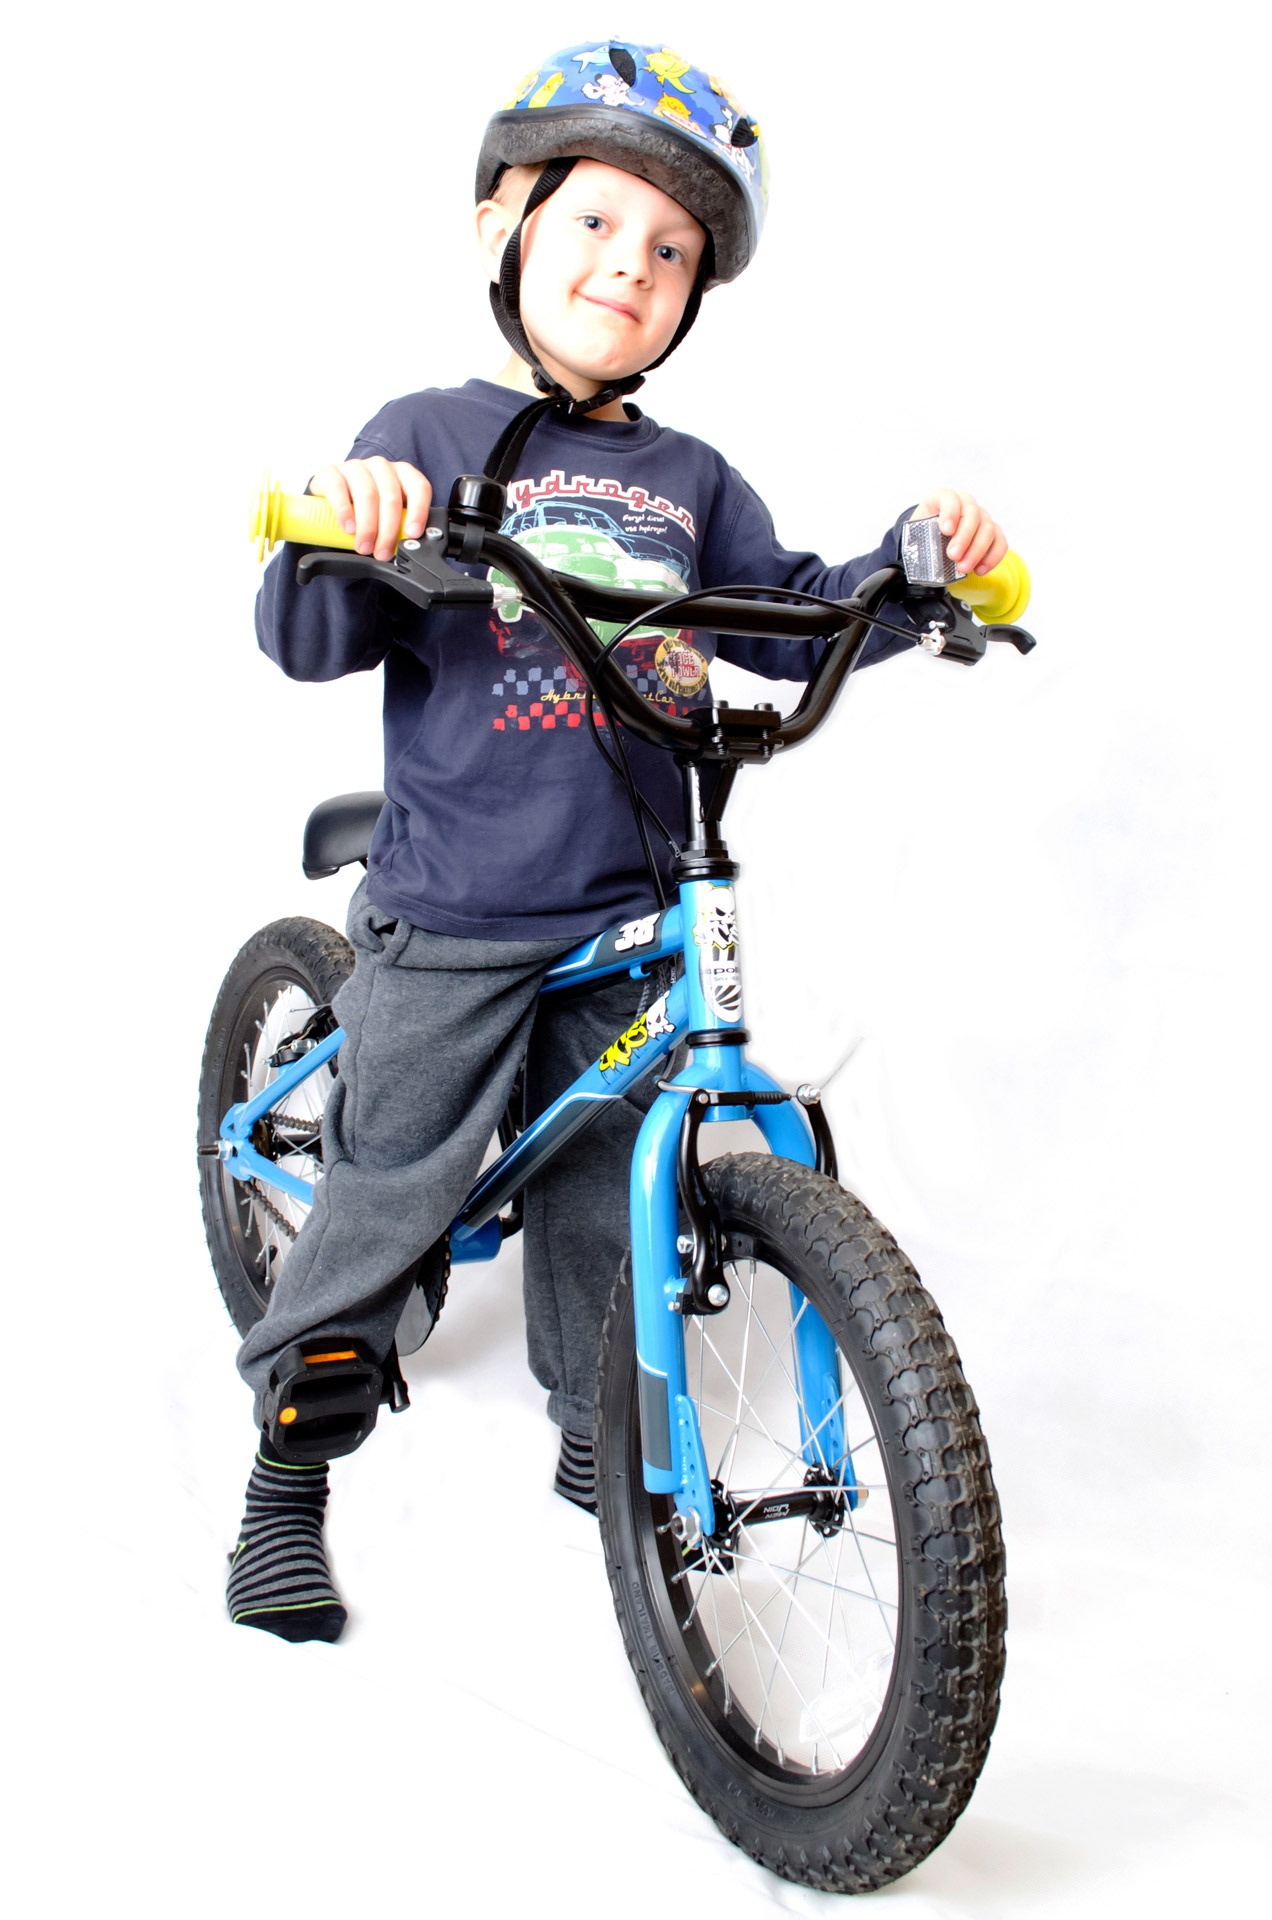
people, white, sport, tricycle, boy, kid, bicycle, bike, isolated, recreation, young, vehicle, youth, child, lifestyle, toy, cycle, activity, product, stand, background, happy, happiness, helmet, racing, look, years, protection, protect, active, hobby, practice, sportswear, sportsman, bmx bike, stunt performer, training wheels